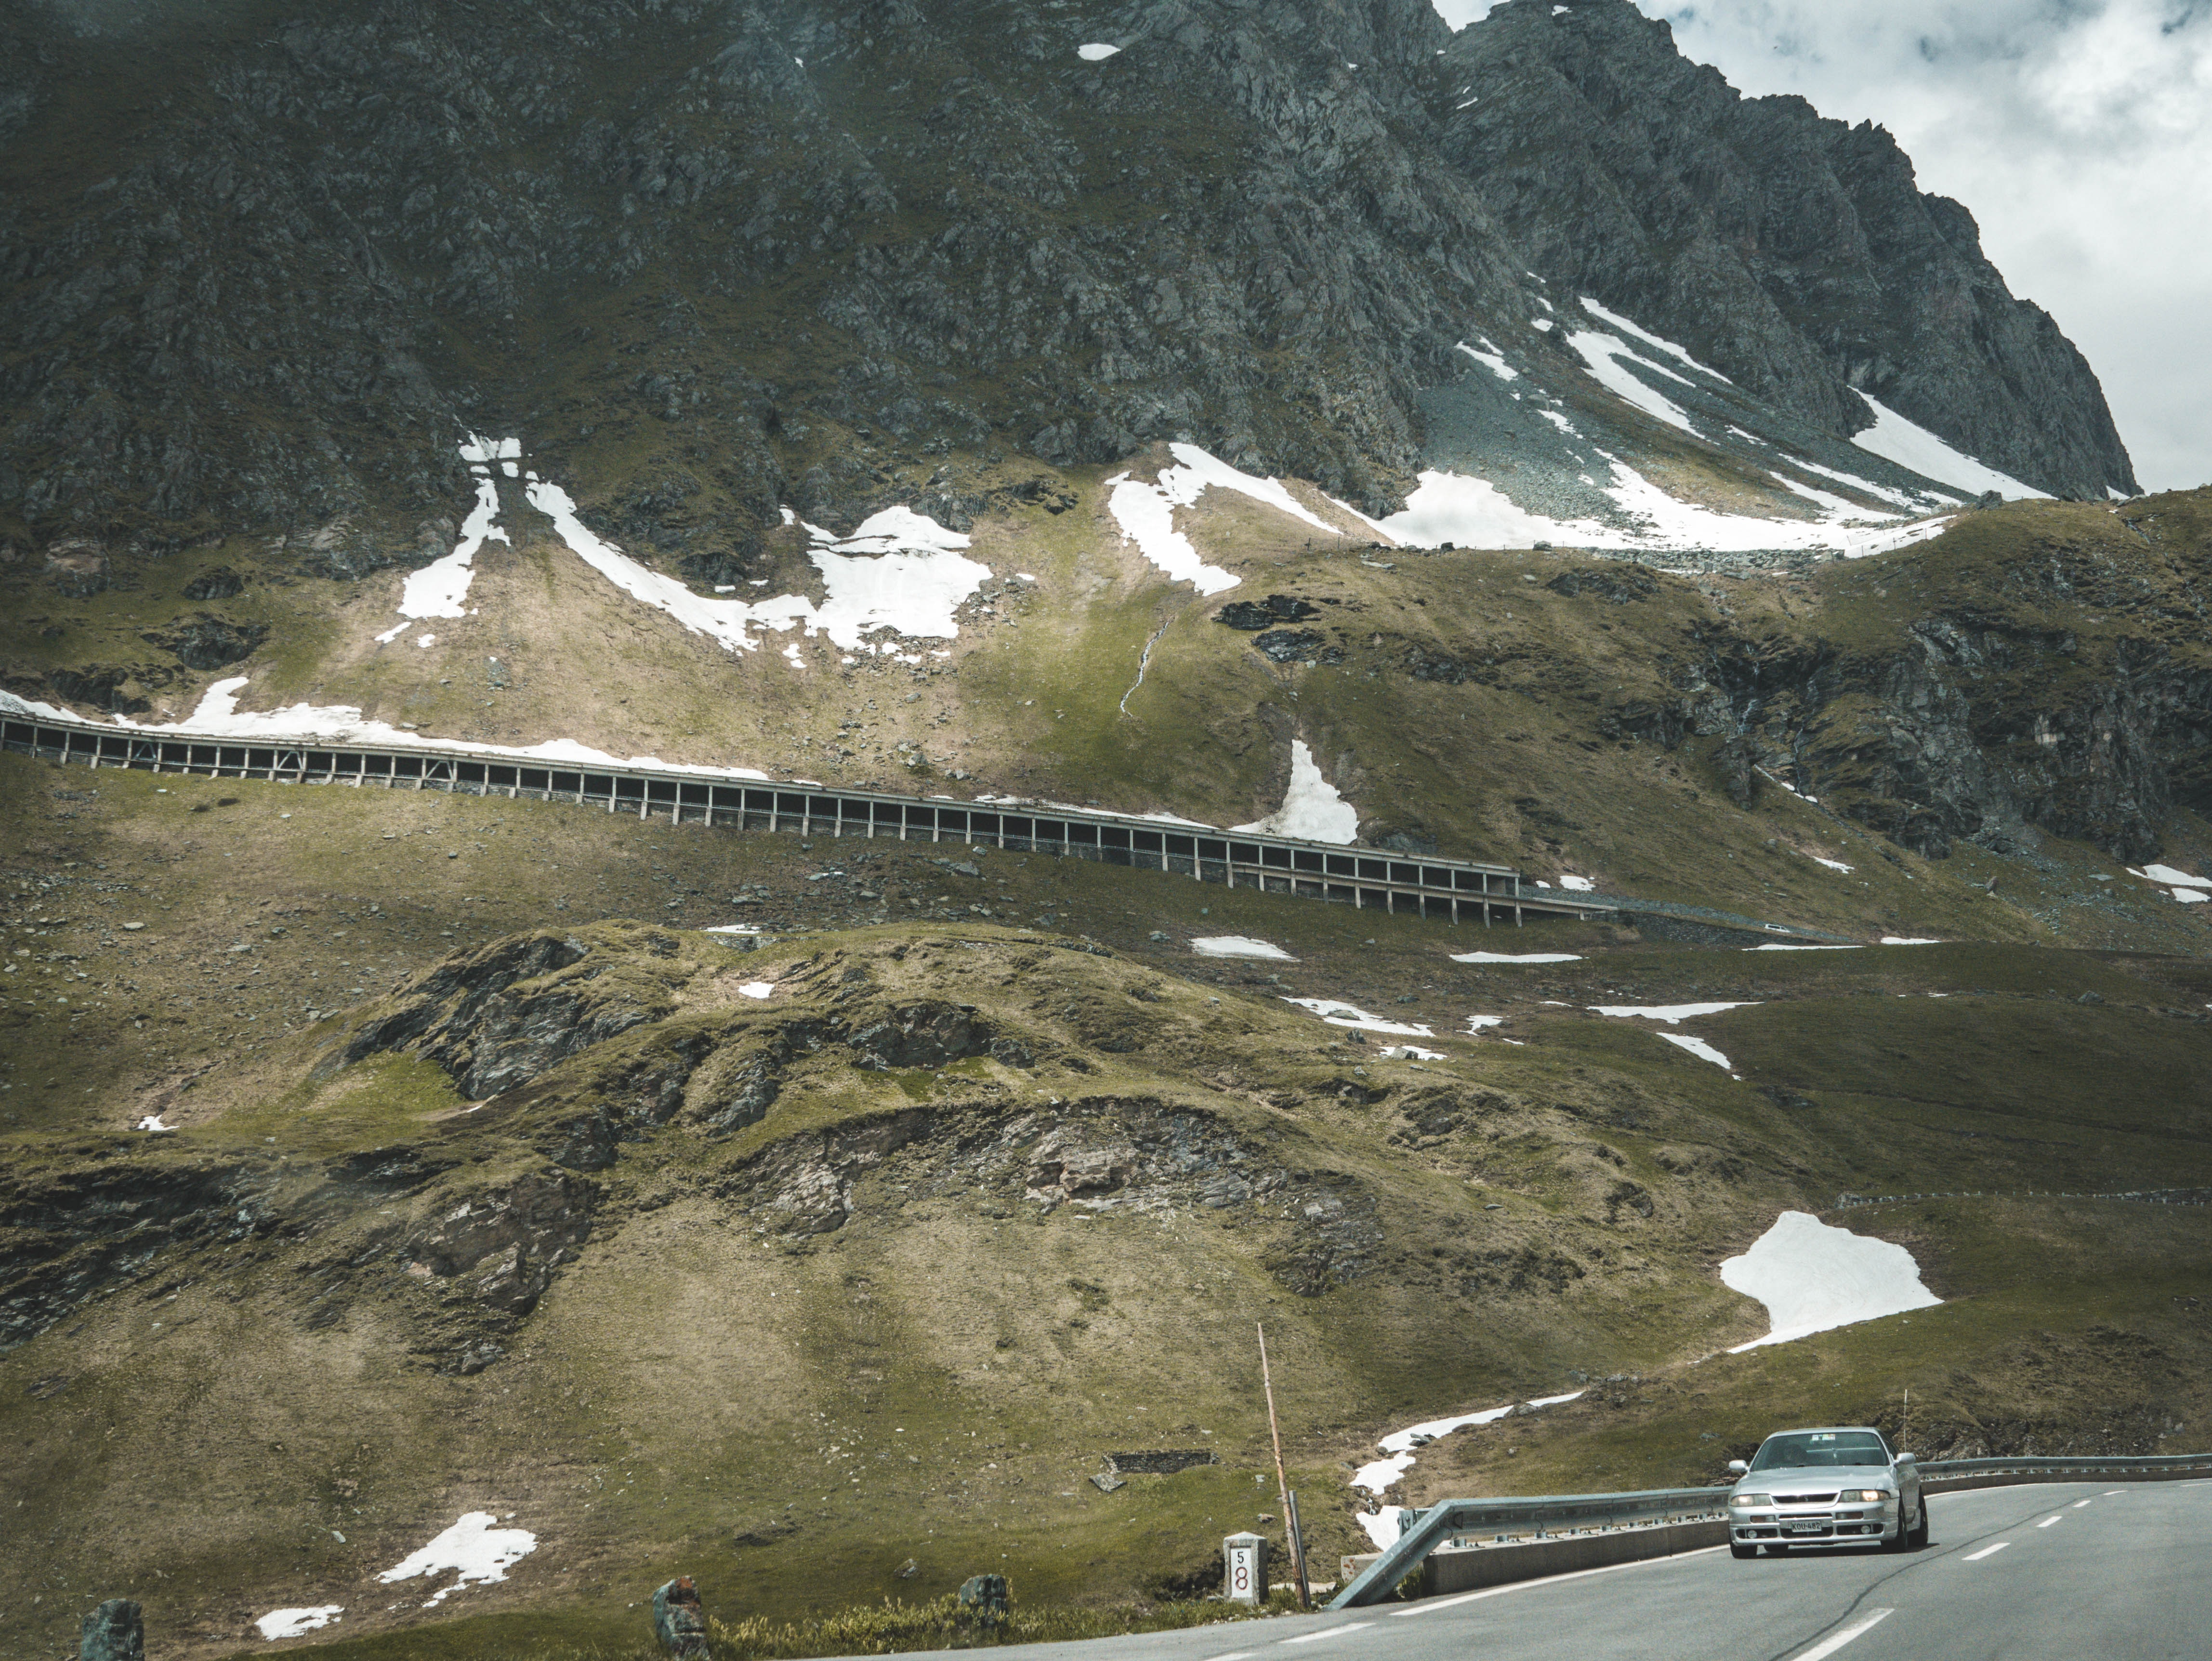
mountainous landforms, mountain pass, geological phenomenon, mountain, mountain range, road, highland, thoroughfare, alps, ridge